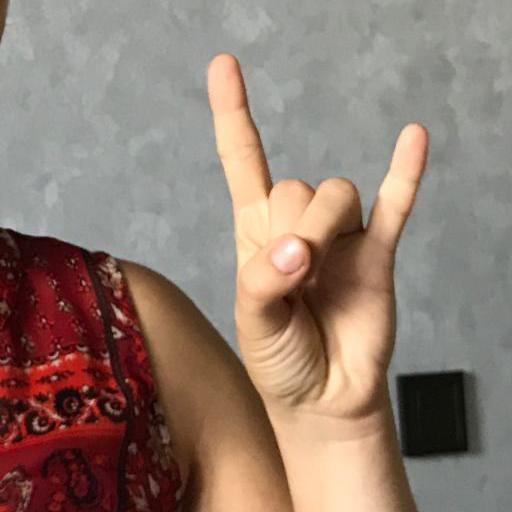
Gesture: rock